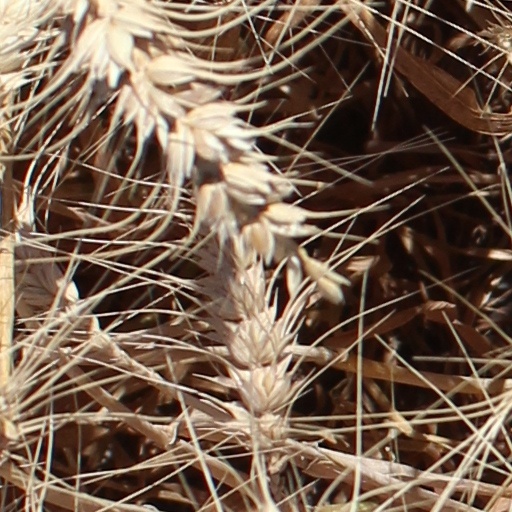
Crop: wheat